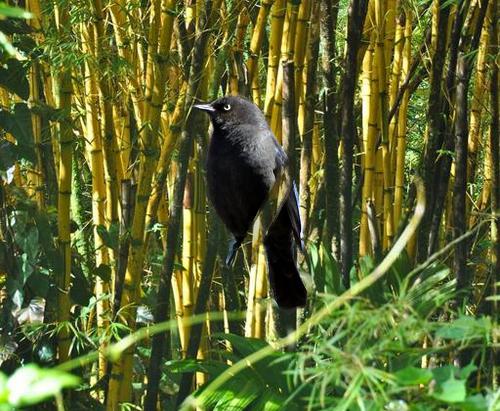
Bird species: Rusty_Blackbird
Bird type: landbird
Background: land